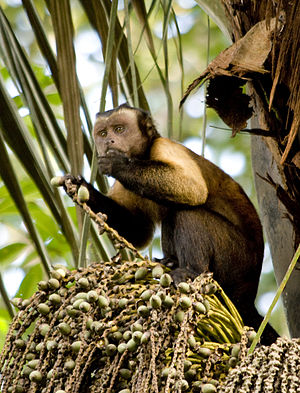
Brunhovedet kapucinerabe
Den brunhovedede kapucinerabe er en art i underfamilien kapucineraber. Den findes især i Brasilien, både i tropeskove og i tørre bjergskove. Den vejer i gennemsnit 3 kg med en kropslængde på 50 centimeter. Hunnen er mindre end hannen.